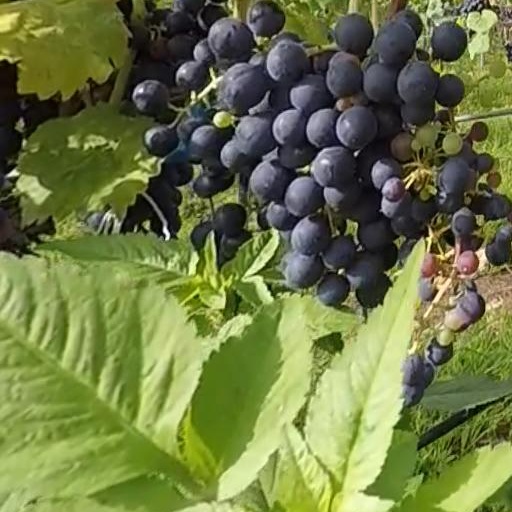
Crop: grape